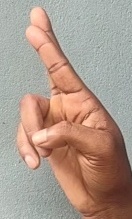
ASL sign: R